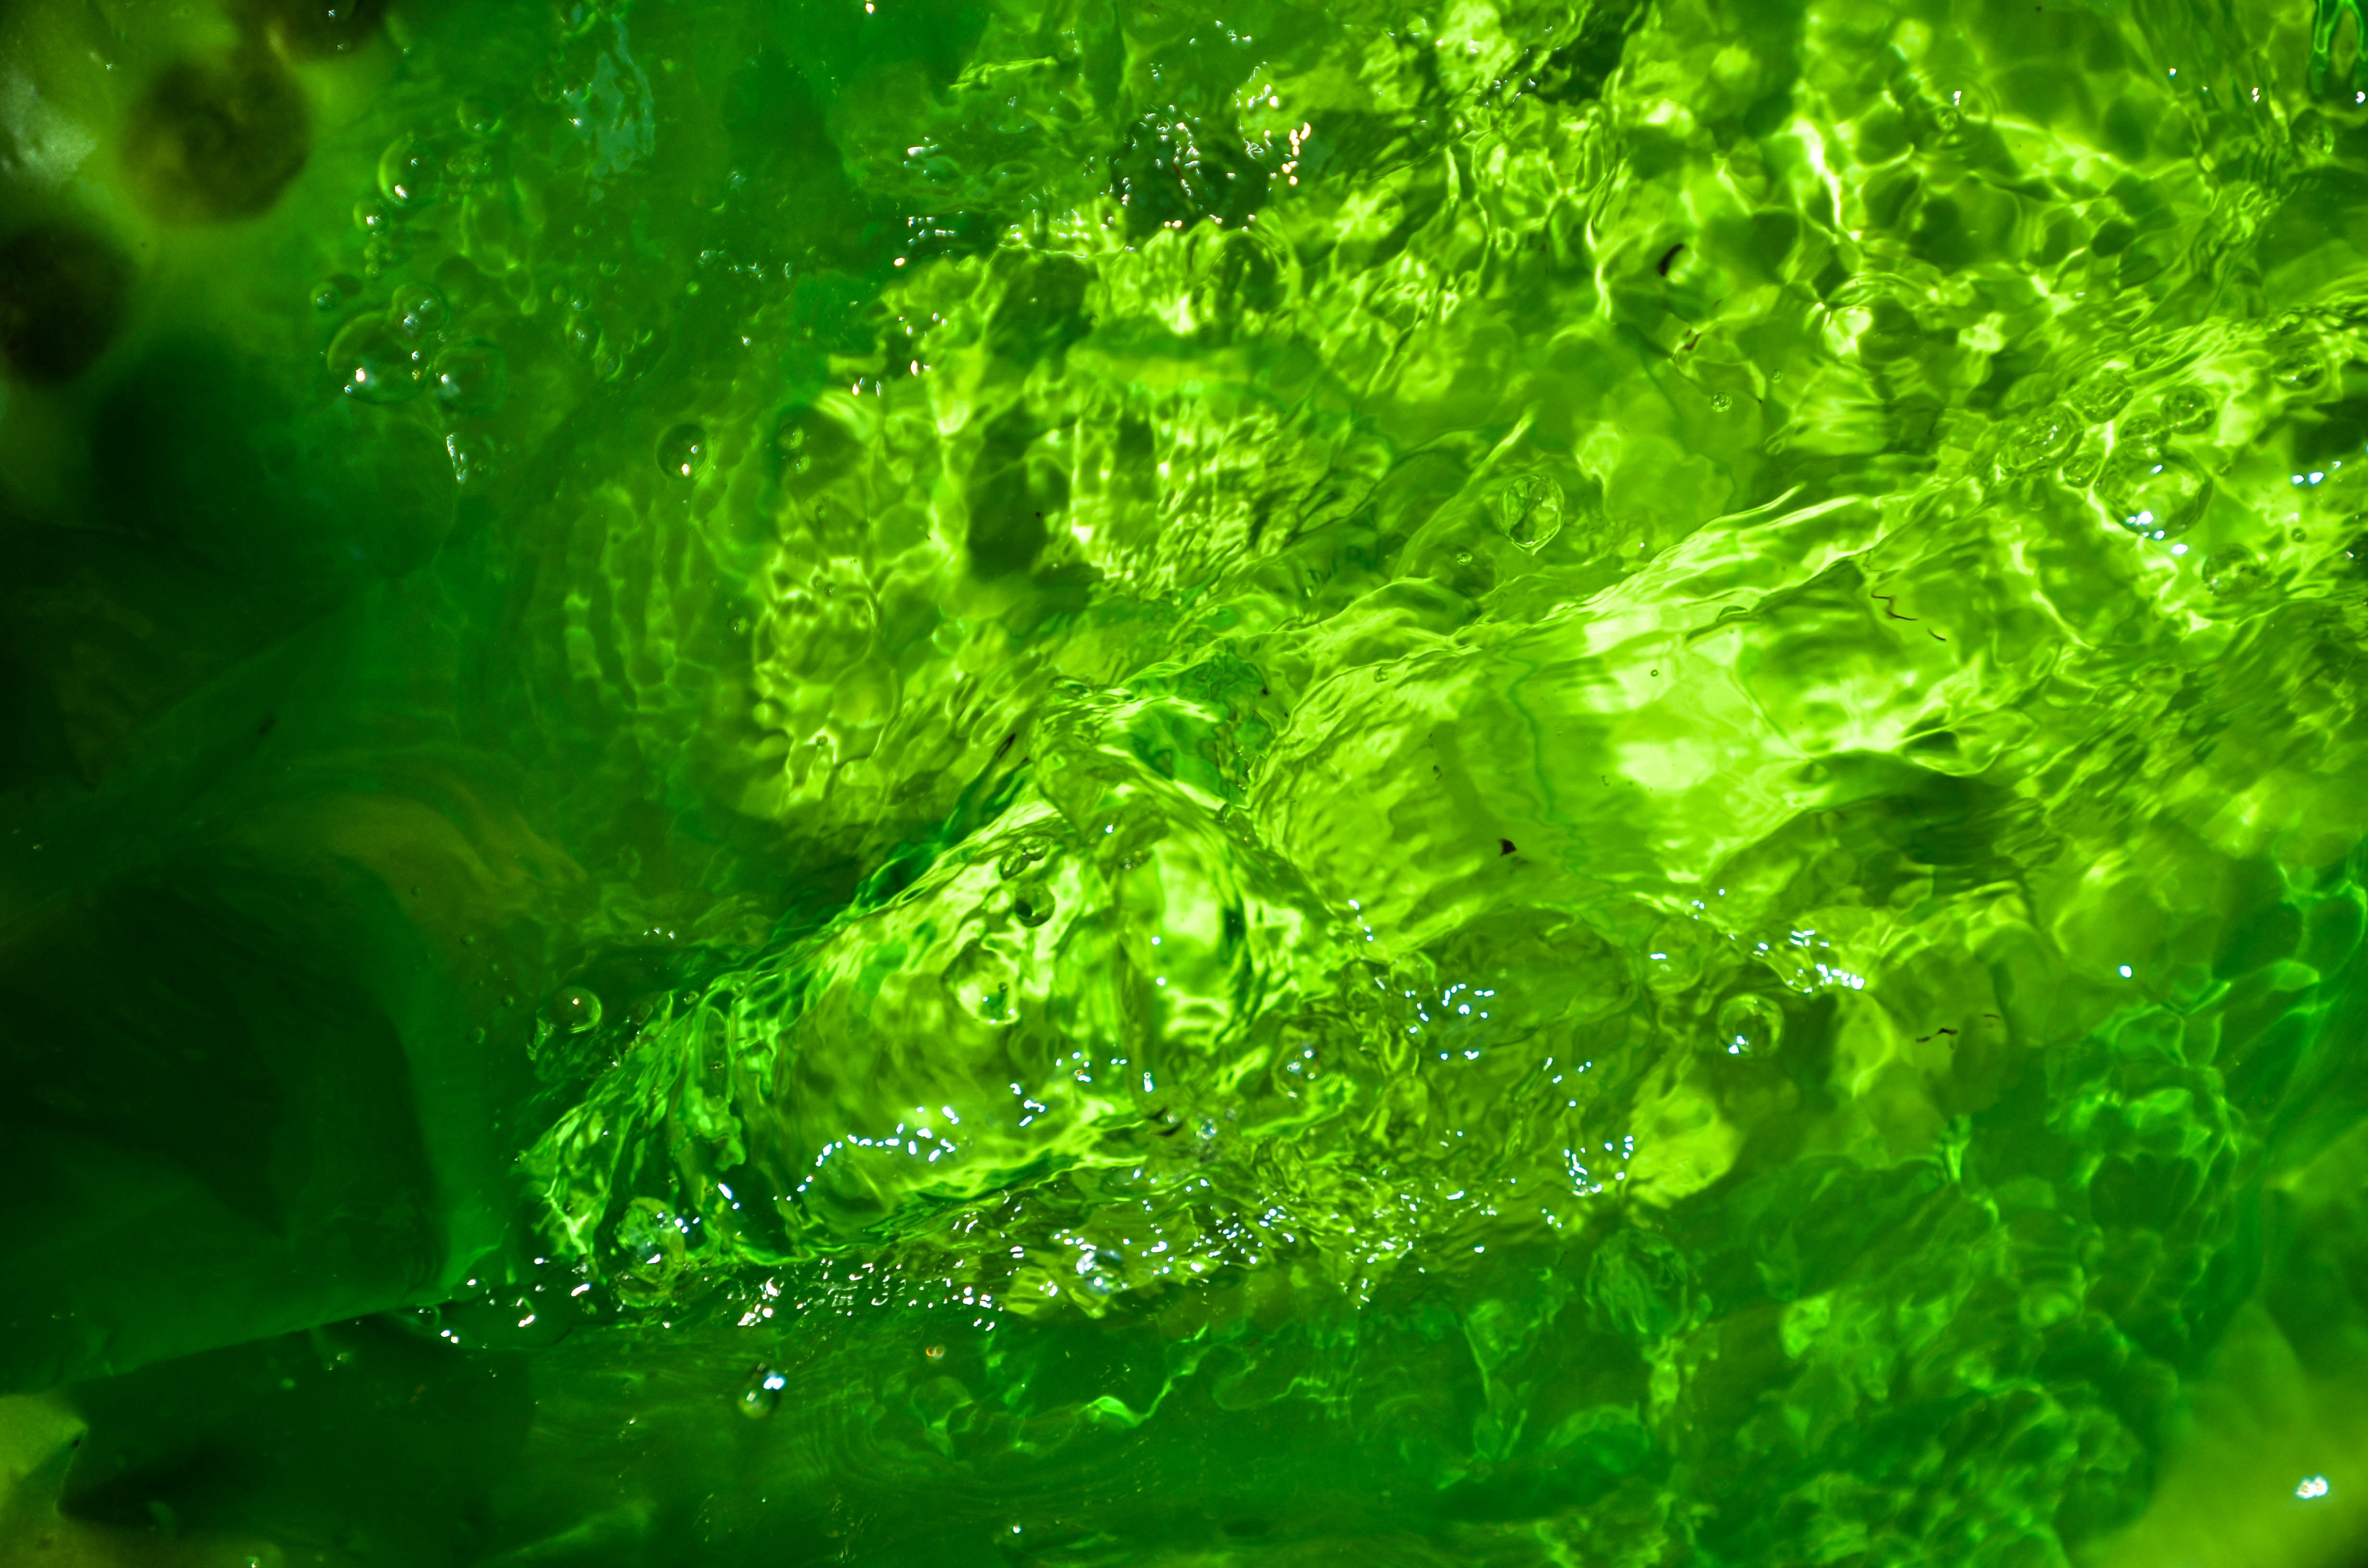
water, grass, drop, liquid, plant, sunlight, leaf, green, seaweed, algae, macro photography, green algae, green water